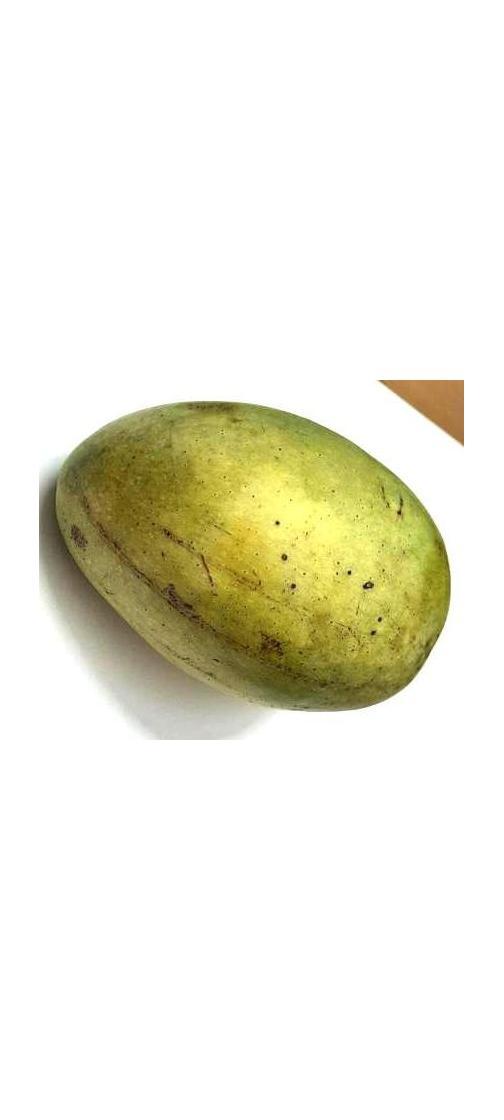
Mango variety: Fazli Shurmai